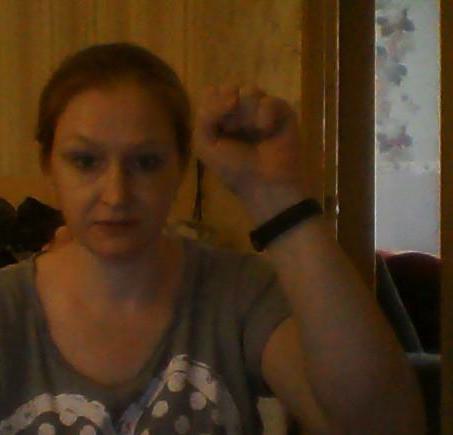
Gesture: fist